Maryland Transportation Authority

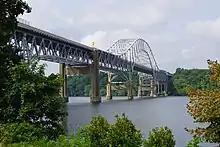
Thomas J. Hatem Memorial Bridge

The MDTA Board and its two active standing committees (Capital Committee and Finance Committee) have been found in violation of the Maryland Open Meetings Act a number of times between 2009 and 2012. In response to one of the complaints, the MDTA began notifying the public of Finance and Capital committee meetings; allowing the public to attend them; and began putting meeting schedules and minutes of the two committees and the Board online. The MDTA maintains tape recordings of meetings at its offices on Broening Highway, Baltimore. Meeting audio or video is not available through their website.